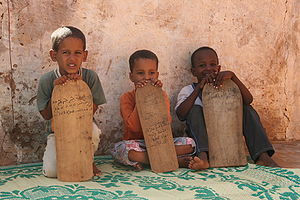
Mauretanien / Demografi
Skolebørn i Mauretanien
Mauretanien er et afrikansk land, der grænser op til Algeriet mod nordøst, Mali mod øst og sydøst, Senegal mod sydvest, Atlanterhavet mod vest og Vestsahara mod nordvest.